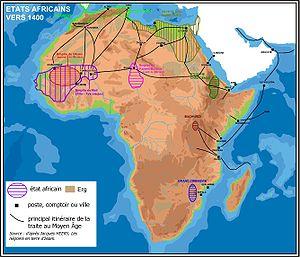
Vers 1400, les Mossi du Yatenga occupent les provinces orientales du Mali jusqu’aux environs du lac Debo.